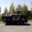
Label: tank